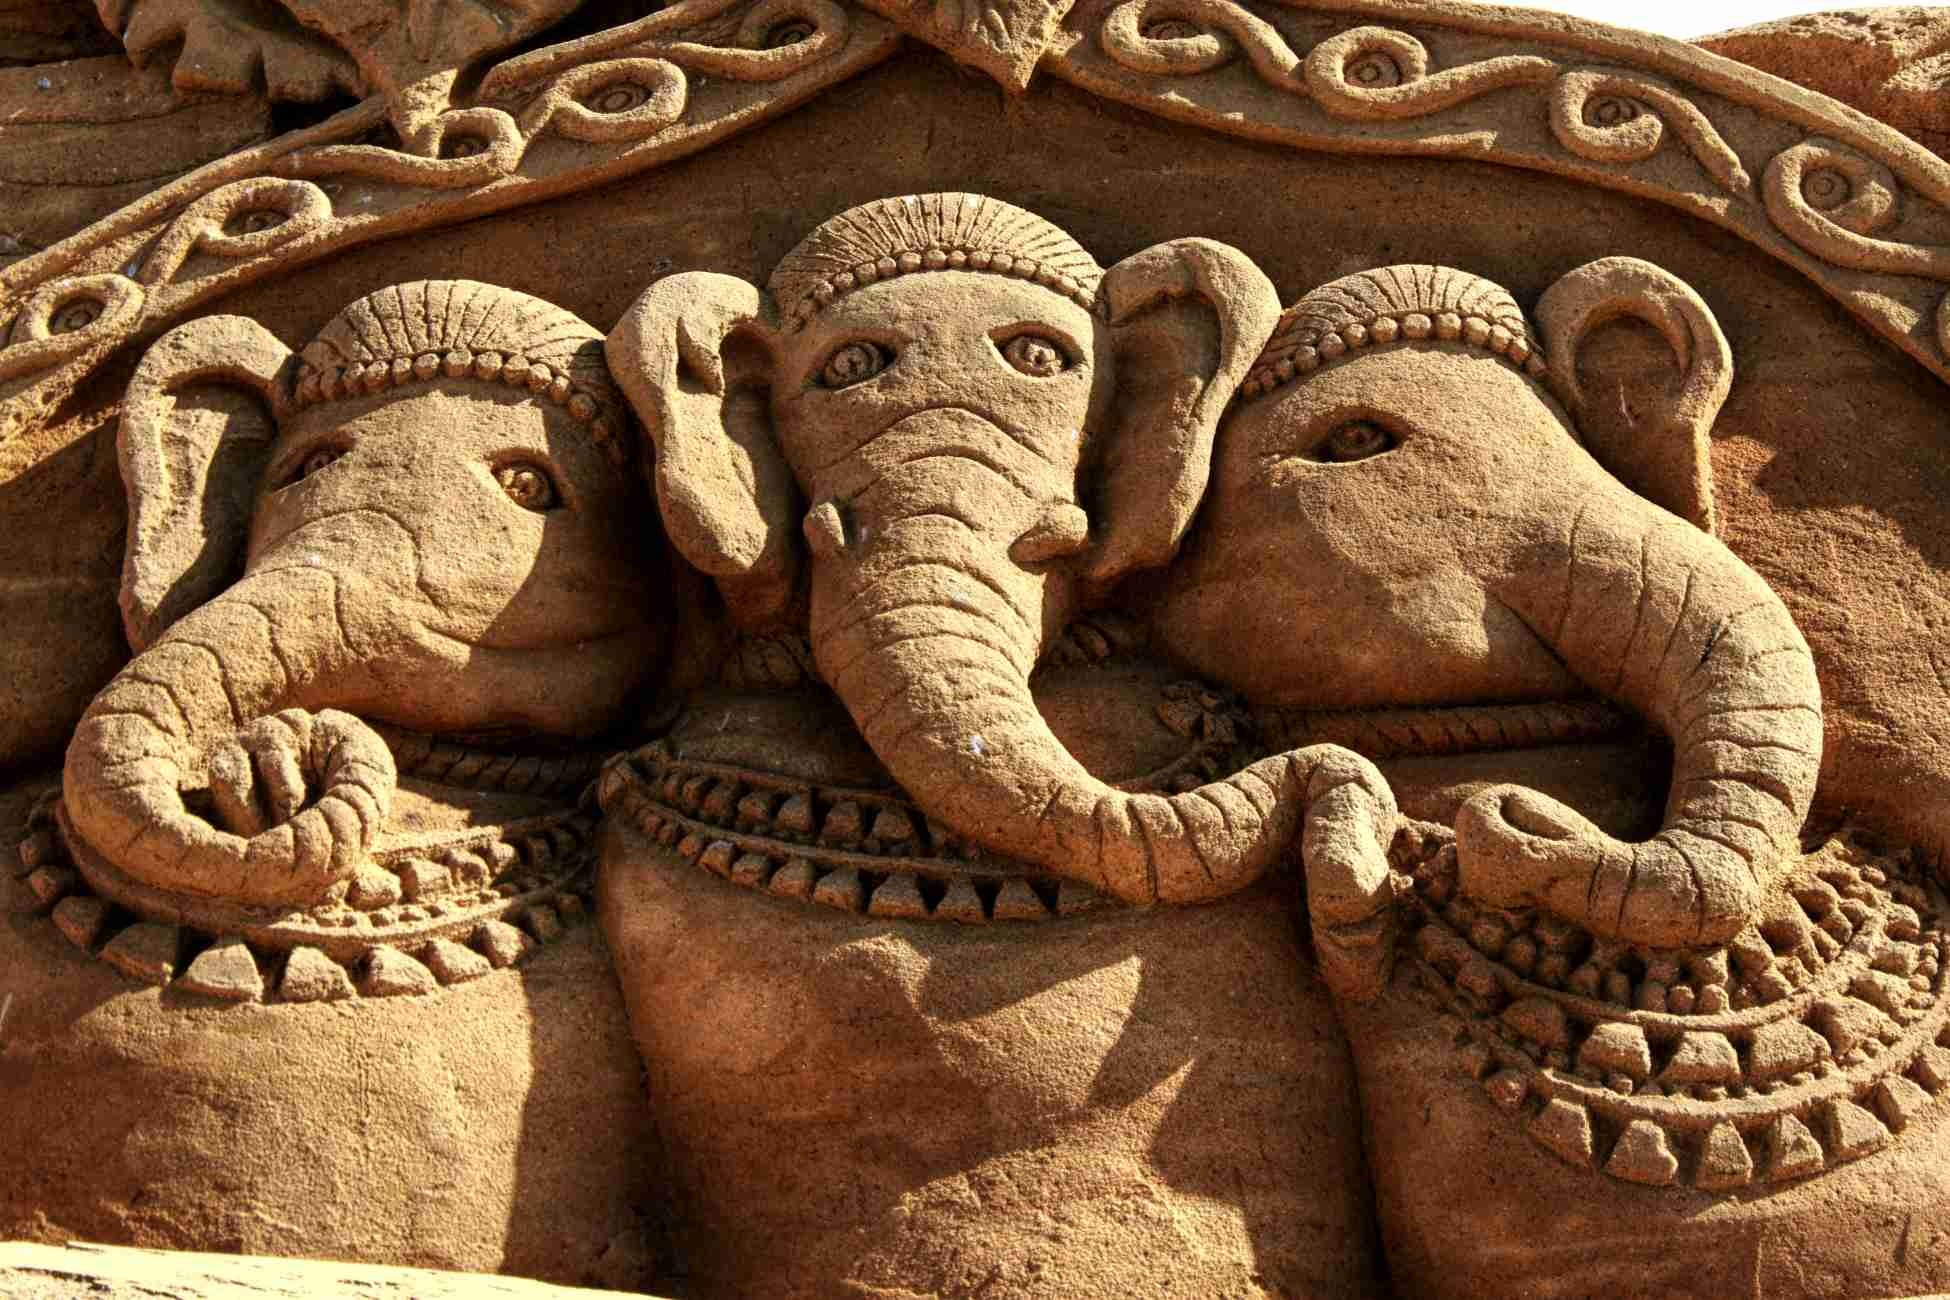
sand, statue, reptile, material, elephant, sculpture, art, temple, snake, denmark, carving, relief, serpent, mythology, s ndervig, stone carving, sand sculpture, sandworld, sculpture art, ancient history